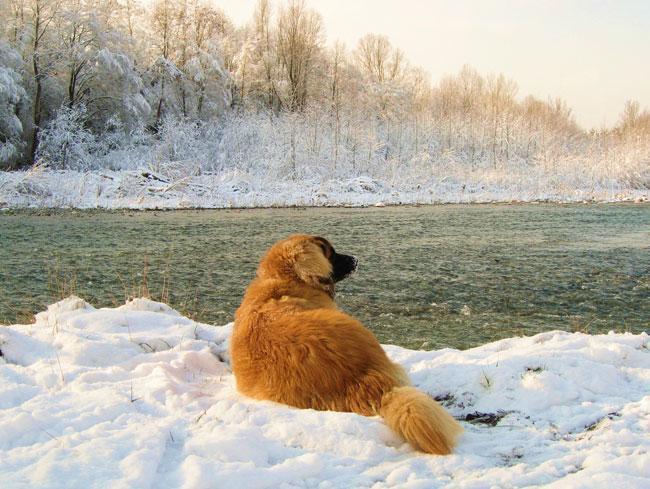
Leonberg